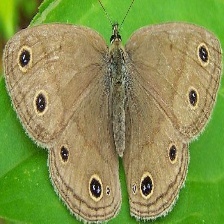
Species: WOOD SATYR
Butterfly family (ImageNet category): ringlet